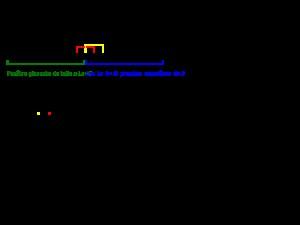
LZ77 et LZ78 sont deux algorithmes de compression de données sans perte proposés par Abraham Lempel et Jacob Ziv en 1977 et 1978.